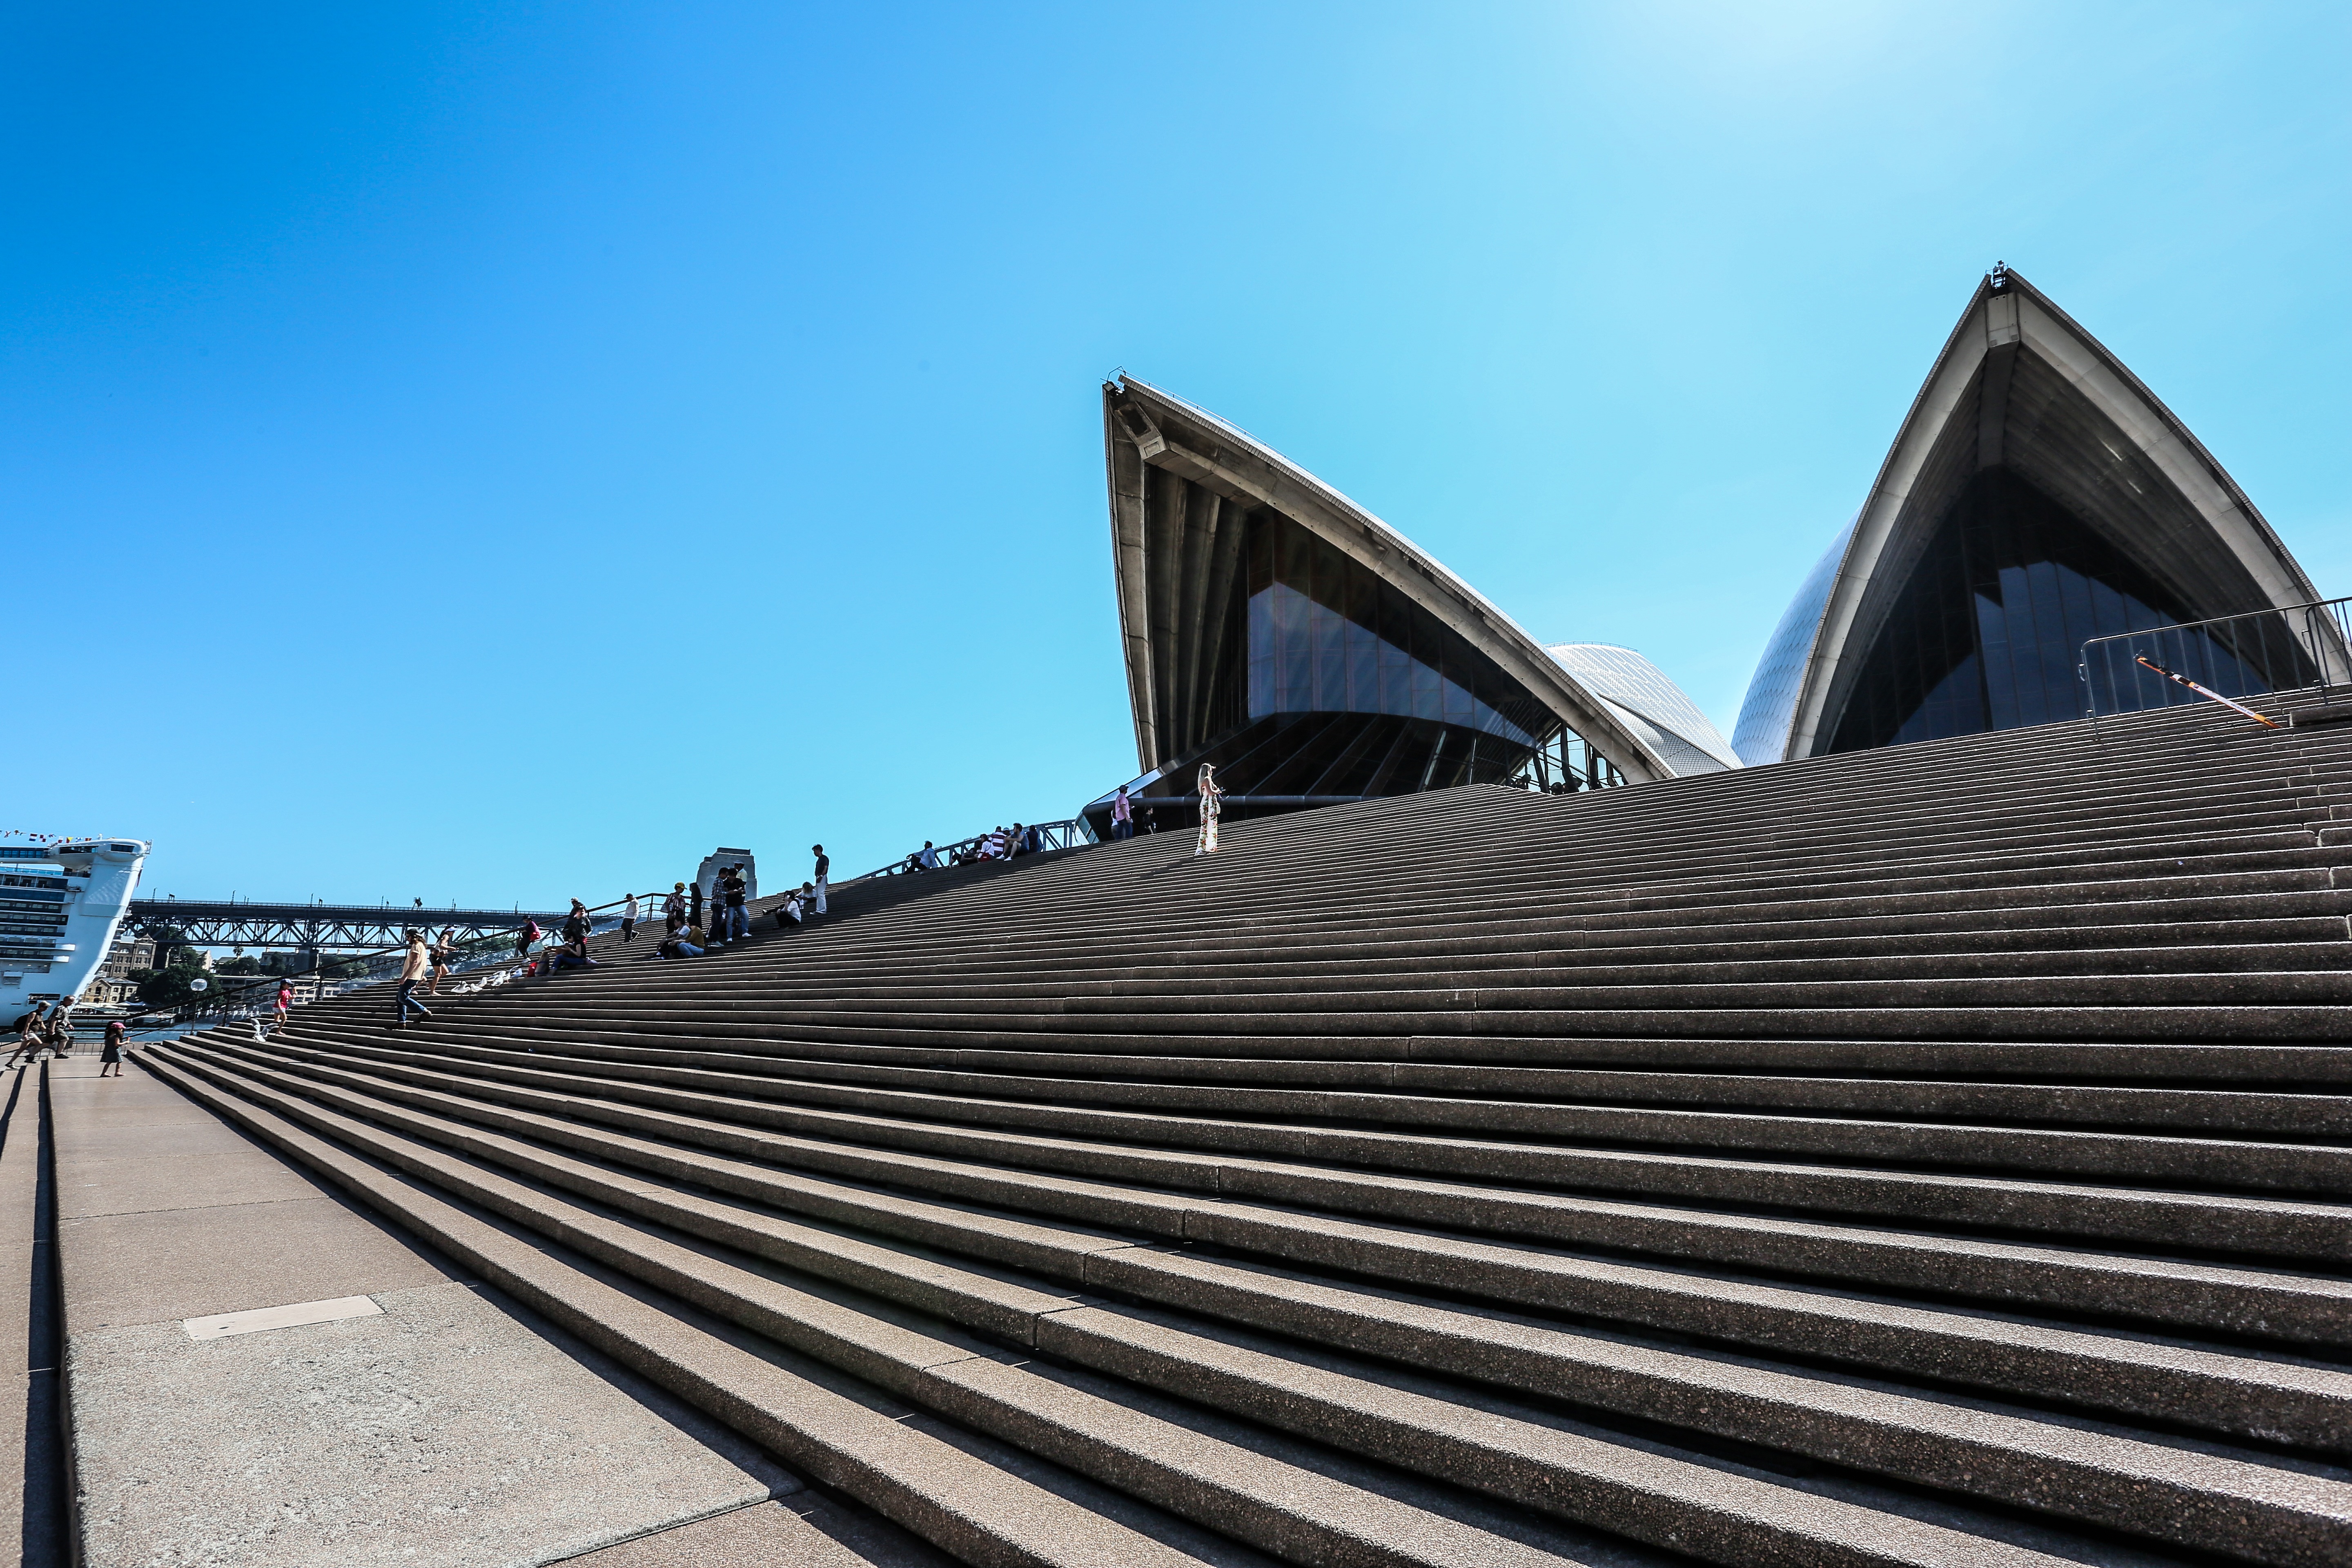
landscape, architecture, sky, roof, building, walkway, sydney, opera, landmark, facade, blue, australia, views, blue day, baiyun